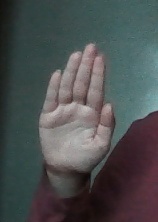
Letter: seen